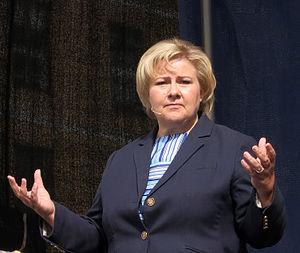
Le Premier ministre de Norvège est le chef du gouvernement du royaume de Norvège.